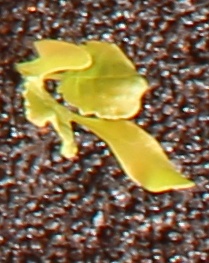
Label: Sugar beet